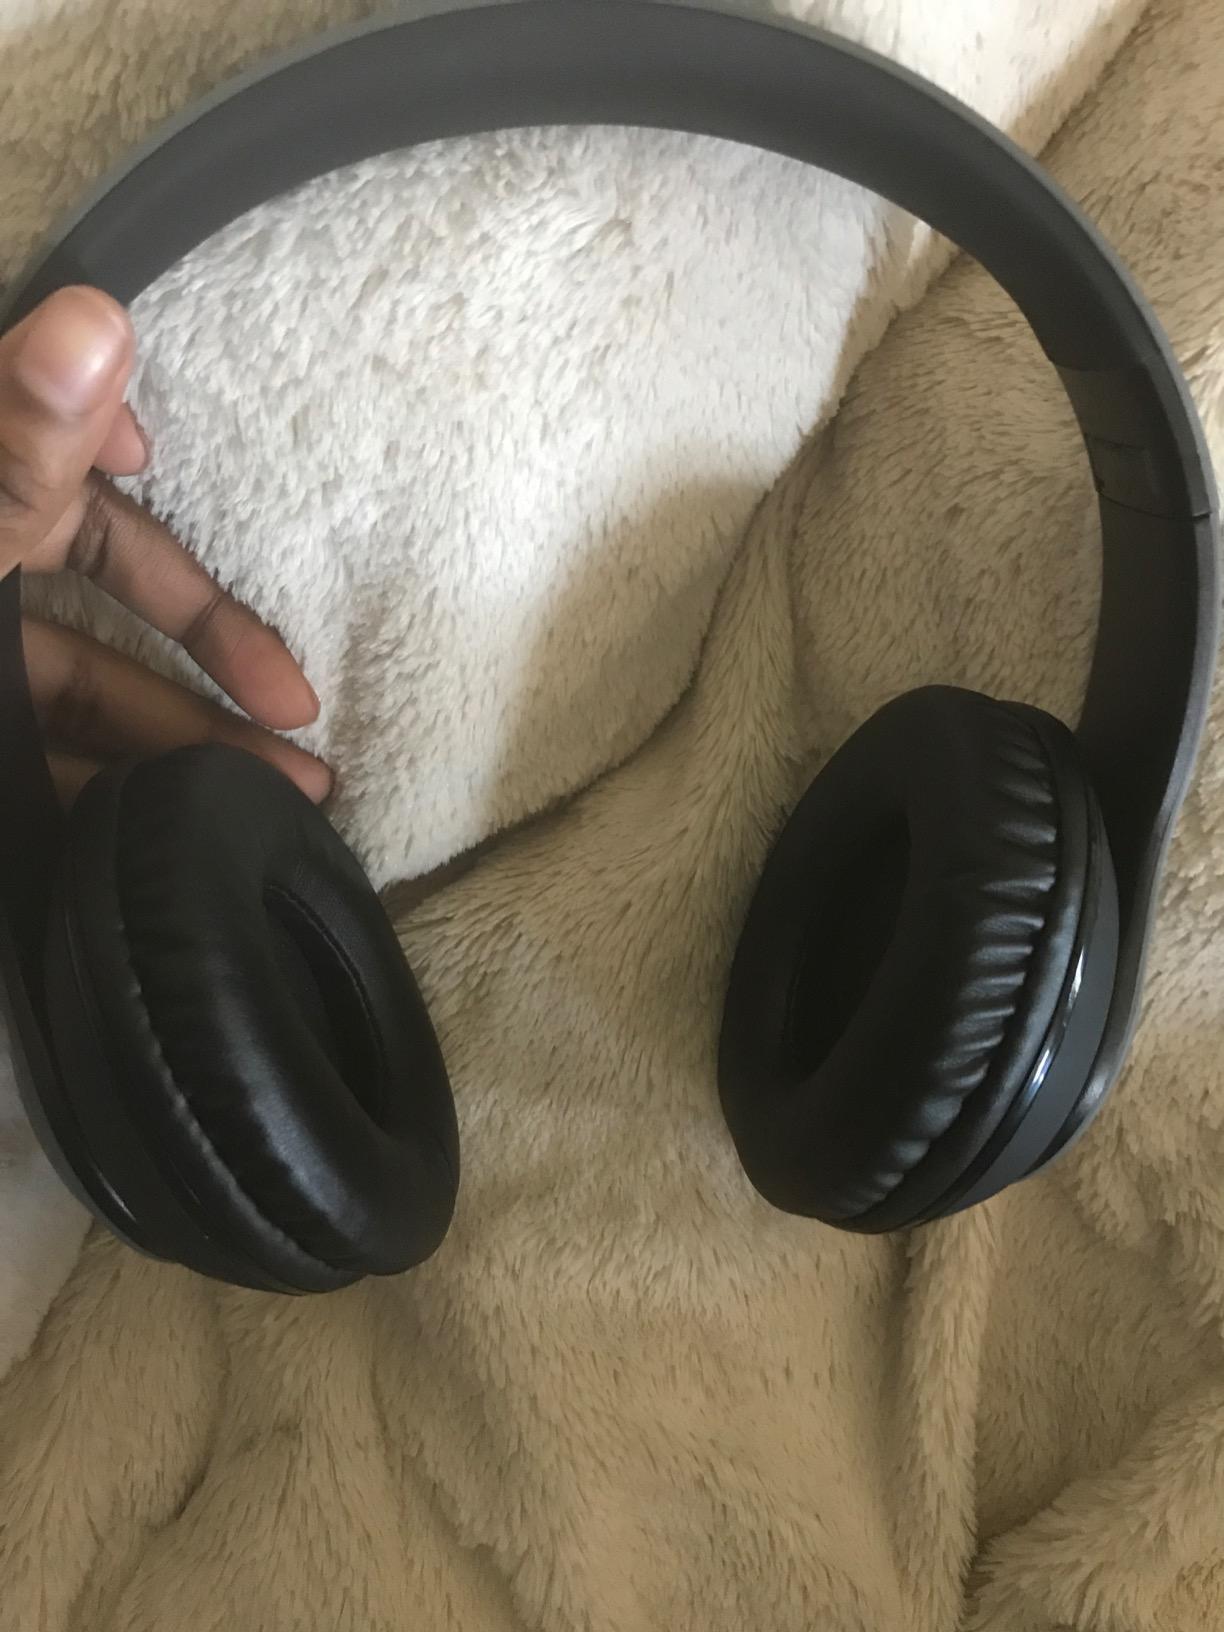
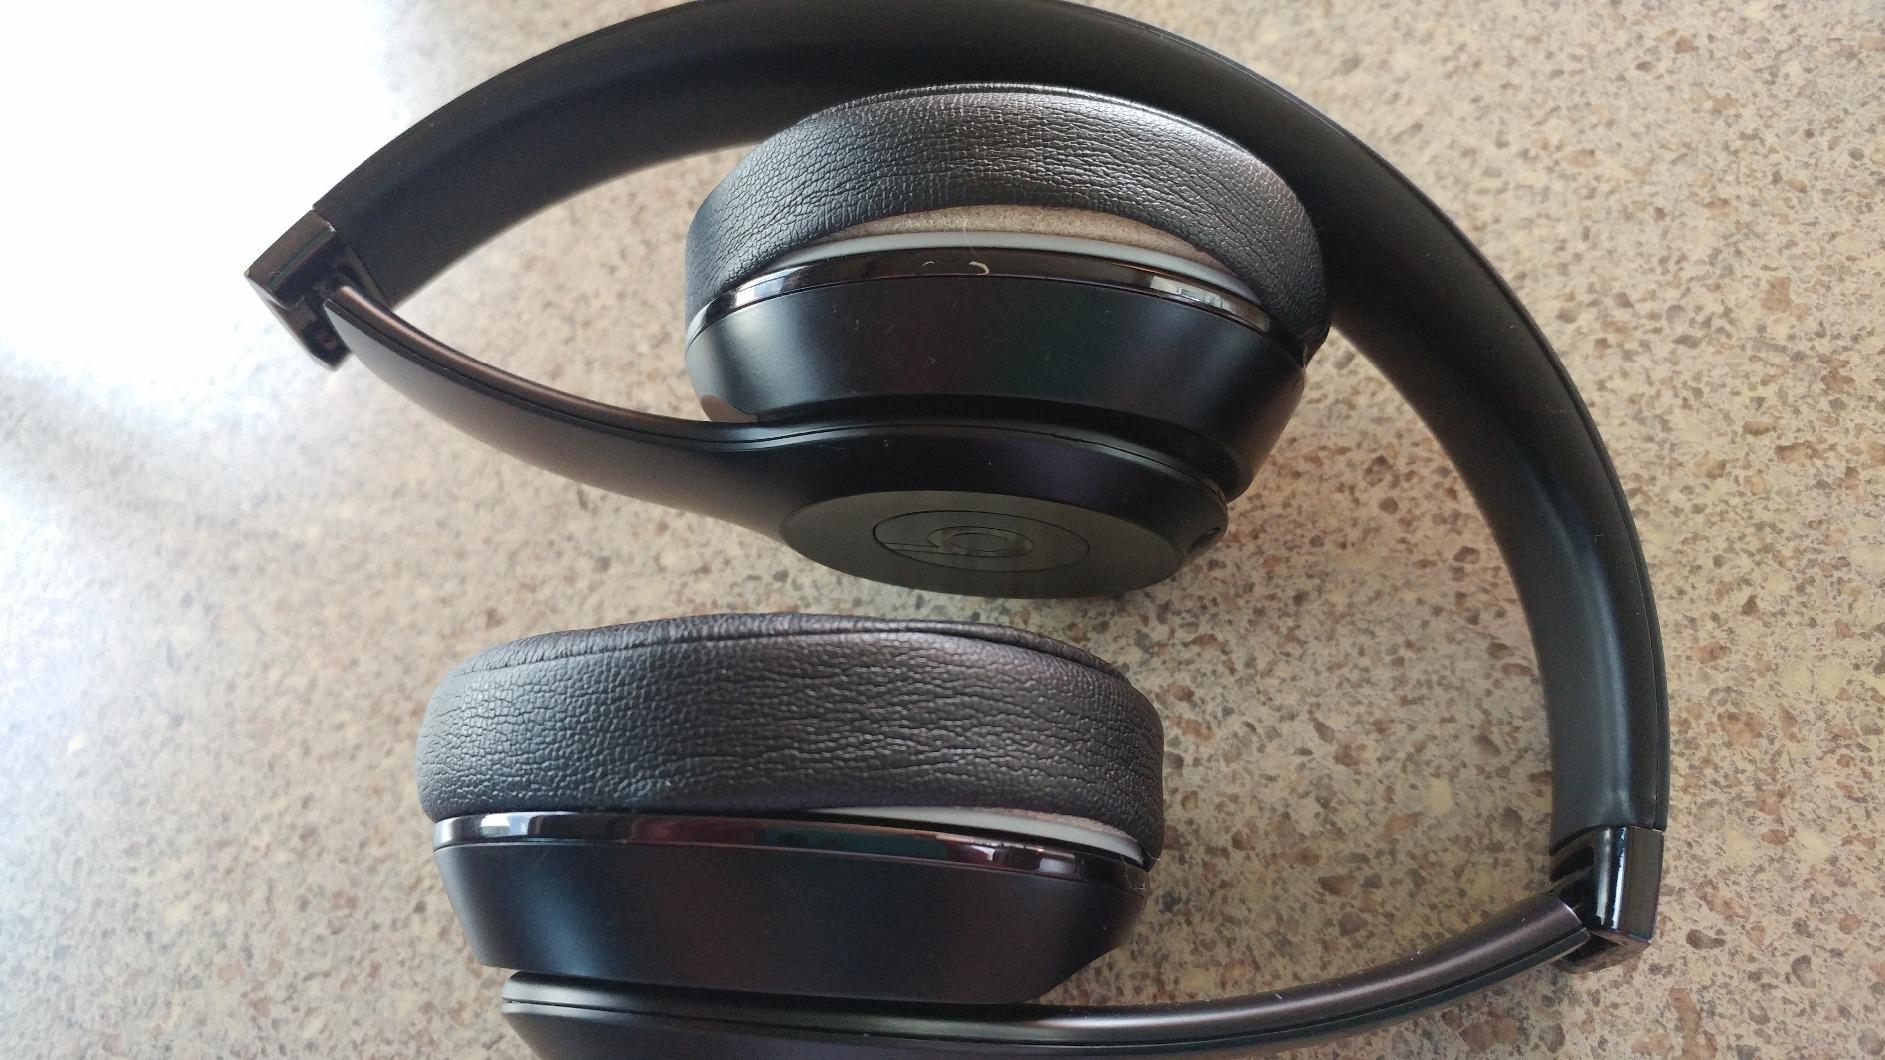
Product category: headphones
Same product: no